Joe Amorosino

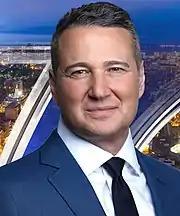

Joe Amorosino (born July 19, 1969) is an American sportscaster who is known for his long tenure at WHDH-TV, 7News in Boston, from 1998 to 2023. He is an Emmy Award-winning sports reporter, who was named Massachusetts Sportscaster of Year in 2016 and 2020 by the National Sports Media Association.